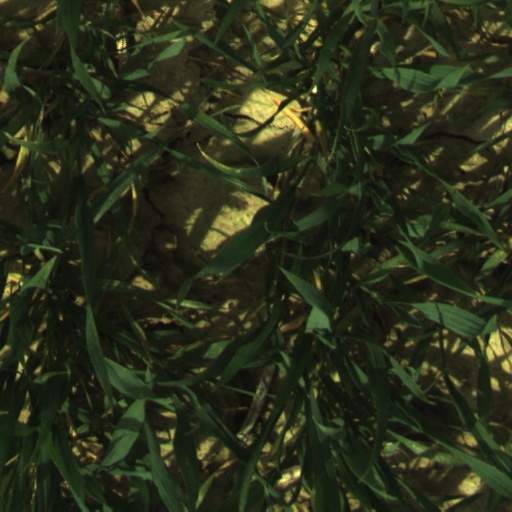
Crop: wheat